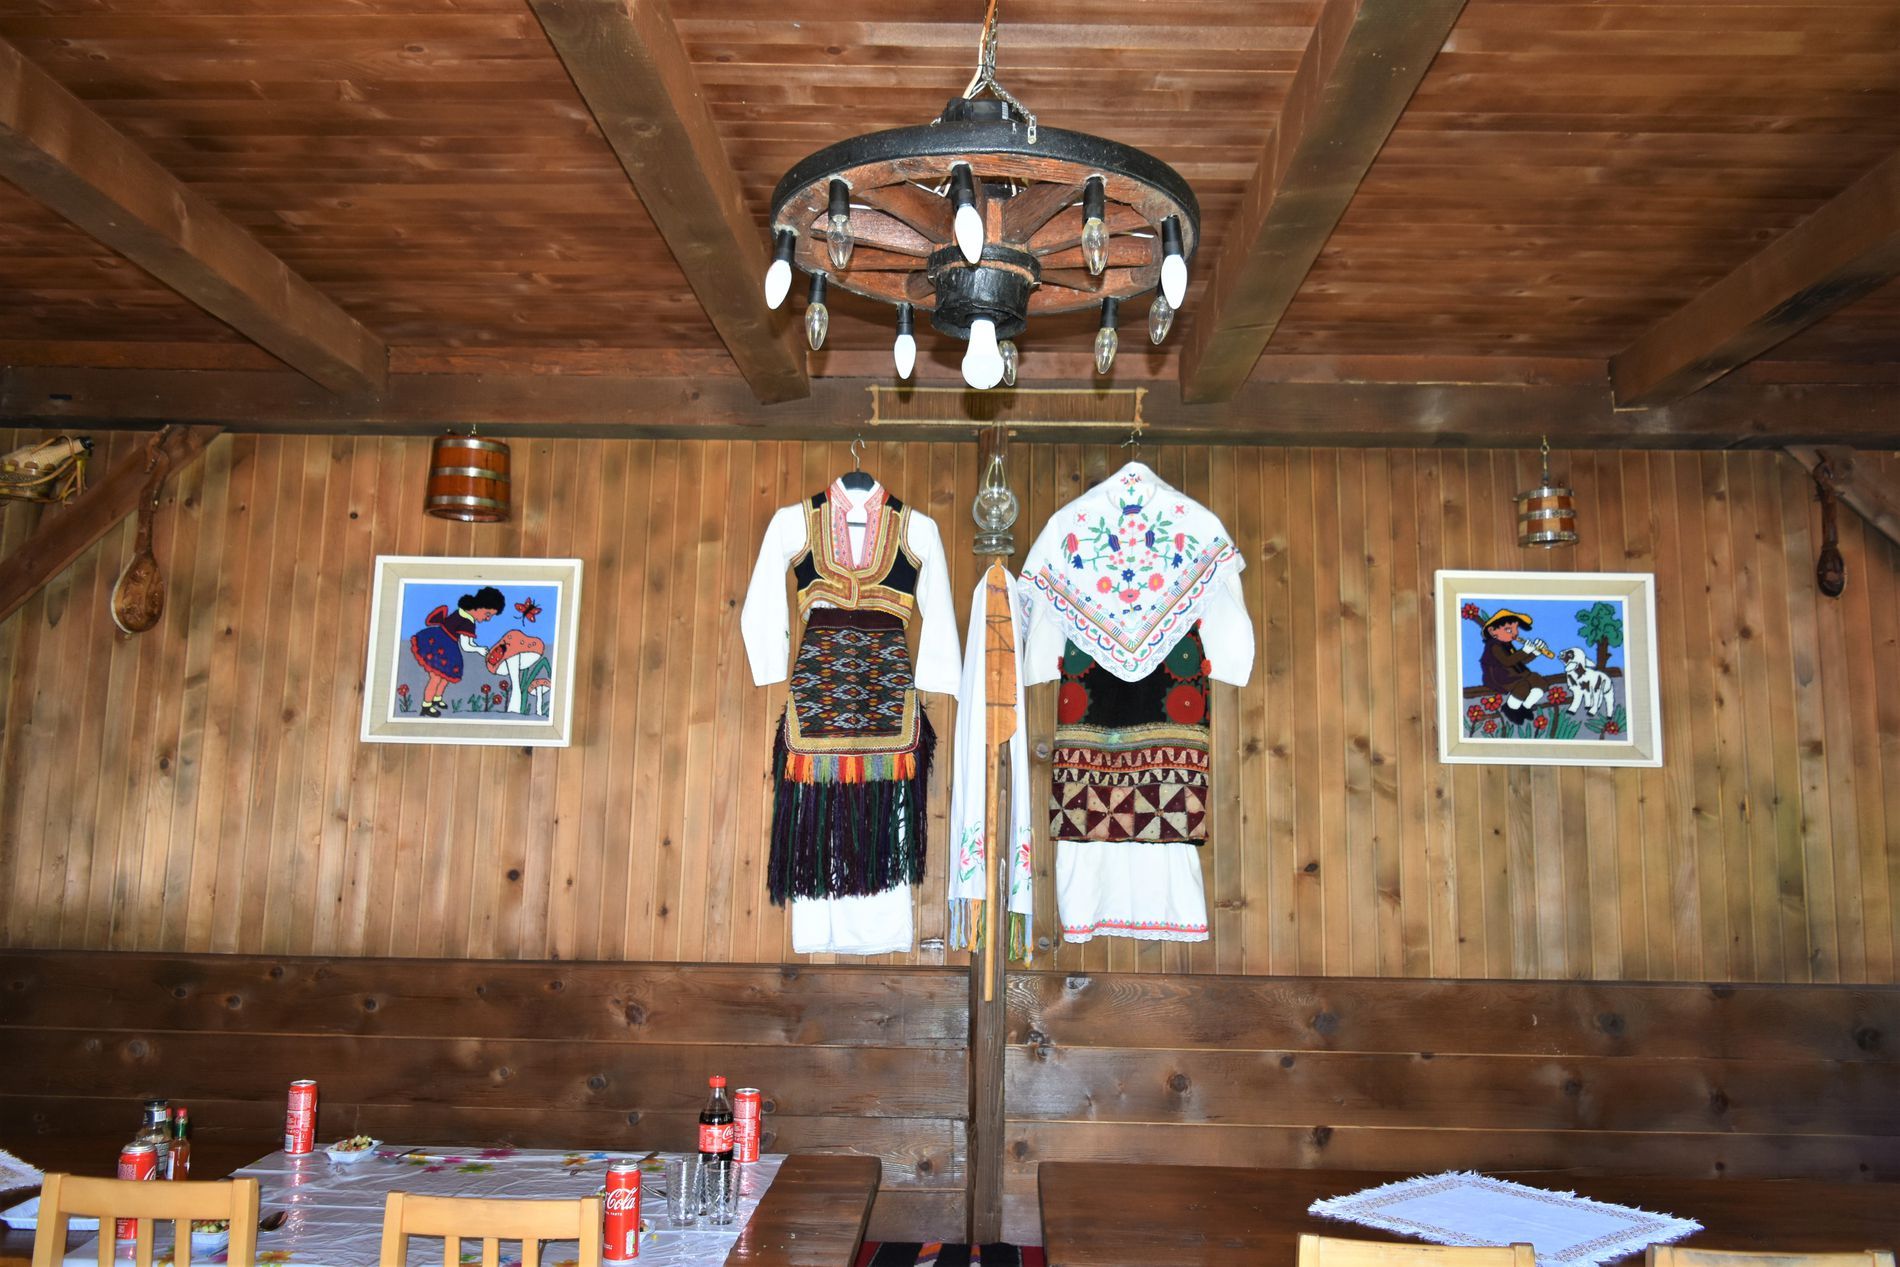
Traditional Costumes
A warm wooden room with two traditional outfits hanging on the wall. There are small framed pictures, simple wooden chairs, and tables with white clothes and few soda bottles on top. The whole space feels friendly and full of character.
Taken at eye level with soft natural light, the scene feels warm and familiar. The wooden walls and ceiling create a rustic vibe, like a cozy spot in the countryside. The little decorations on the wall give the space a charming, lived-in atmosphere.
Labels: Indoors, Interior Design, Wood, Chandelier, Lamp, Hardwood, Plywood, Dining Table, Furniture, Table, Floor, Flooring, Chair, Wood Panels, Art, Painting, Device, Architecture, Building, Housing, Fashion, Dining Room, Room, Appliance, Ceiling Fan, Electrical Device, Living Room, Light Fixture, Altar, Church, Prayer, Restaurant, Clothing, Dress, Stained Wood, Wooden Wall, Ceiling, Soft Drinks, Soft Drink, Tablecloth, Barrel, Chairs, Dining tables, Barrels, Paintings
Camera: NIKON CORPORATION NIKON D7200
Lens: 18-55mm f/3.5-5.6, AF-S DX VR Nikkor 18-55mm f/3.5-5.6G II
Aperture: F3.5
Exposure: 1/60 sec
ISO: 450
Focal length: 18.0 mm